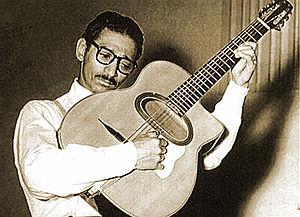
Oscar Alemán, né le 20 février 1909 à Machagai et mort le 14 octobre 1980 à Buenos Aires est un guitariste de jazz et compositeur argentin.